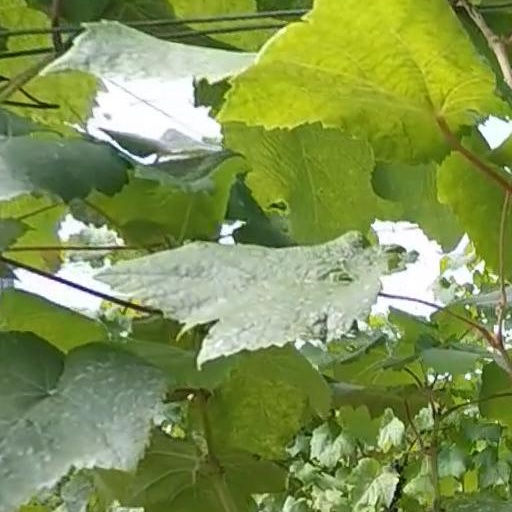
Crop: grape